Yongkang District

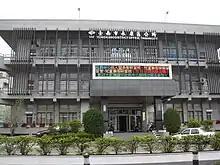
Yongkang District office

Yongkang District is a district home to 234,351 people in Tainan, Taiwan.